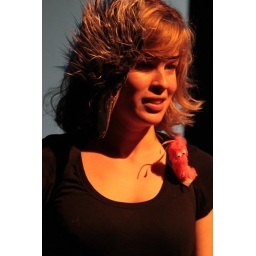
Eva Knibbe in :'Struisvogelvriendschap' Geschreven door Eva. Fotografie: Menno van der Meulen